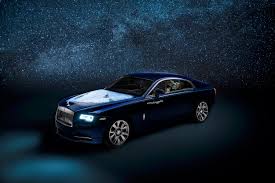
Label: noambulance